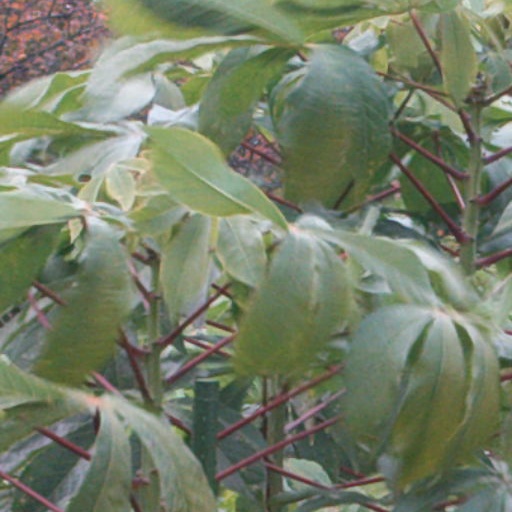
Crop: cassava